Burghfield

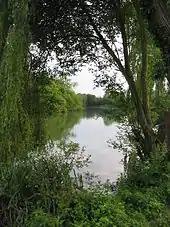
A view across the Burghfield Sailing club lake

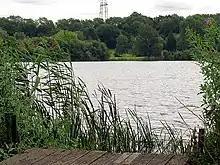
Hosehill Lake, Sheffield Bottom

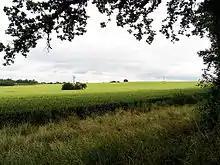
Wheat crop near Whitehouse Green, Burghfield

In 1923 the parish of Burghfield had 4,309 acres of land, of which 1,660 acres were arable, 1,940 acres permanent pasture and 163 acres woods and plantations. The land lies low in the valley of the river Kennet, at an average altitude of a little over above the ordnance datum, rising in the south-west to a height of . The main settlements of Burghfield parish lie along Burghfield Road, the major road out of Reading.